Impact of the COVID-19 pandemic on education

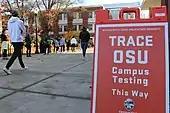
Sign at Oregon State University directing students to testing site

Early childhood educational programmes are usually designed for children below the age of 3 and may refer to preschools, nursery schools, kindergartens, and some day care programmes. While many primary and secondary schools have closed around the world due to COVID-19, measures impacting early childhood educational programmes have varied. In some countries and territories for instance in Australia preschools and day cares are considered necessary services and have not closed in tandem with broader school closure measures.